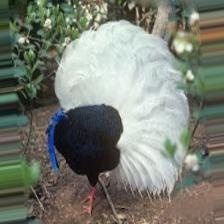
Species: BULWERS PHEASANT
Scientific name: LOPHURA BULWERI